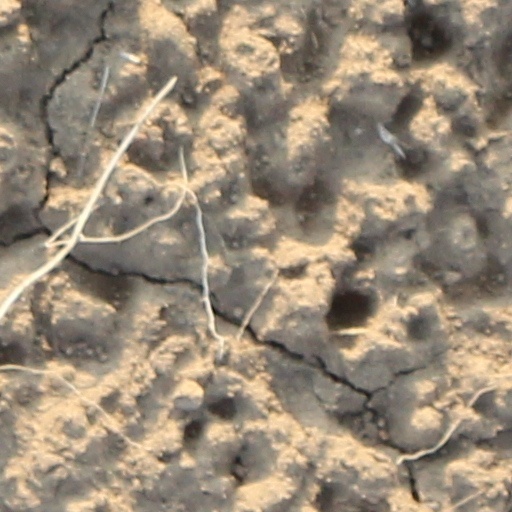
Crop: wheat